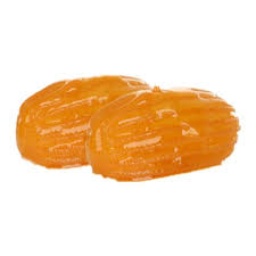
Label: tulumba_dessert